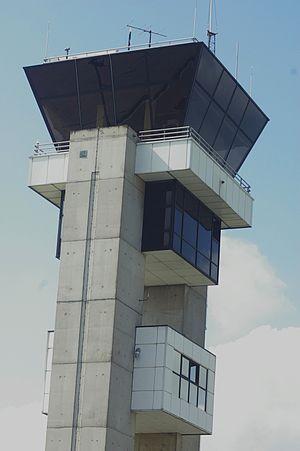
La tour de contrôle
L’aéroport de Metz-Nancy-Lorraine, dont la dénomination commerciale est « Lorraine Airport », est un aéroport français situé sur le territoire des communes de Goin, Pagny-lès-Goin, Vigny, Liéhon et Silly-en-Saulnois dans le département de la Moselle, en région Grand Est.